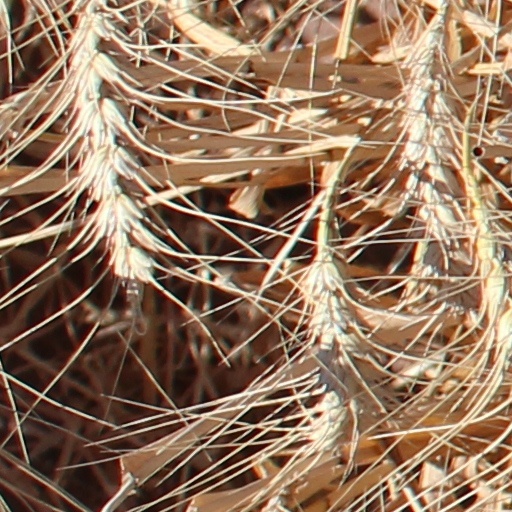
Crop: wheat